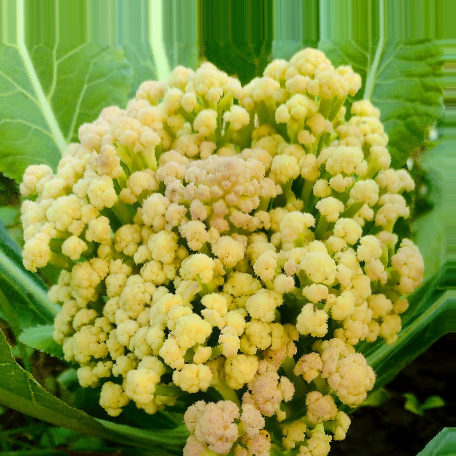
Label: Bacterial spot rot